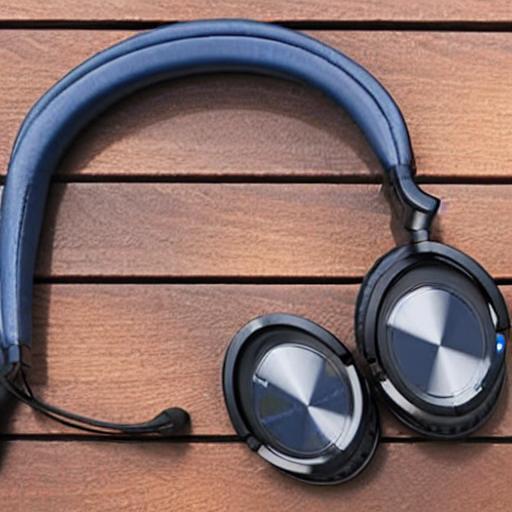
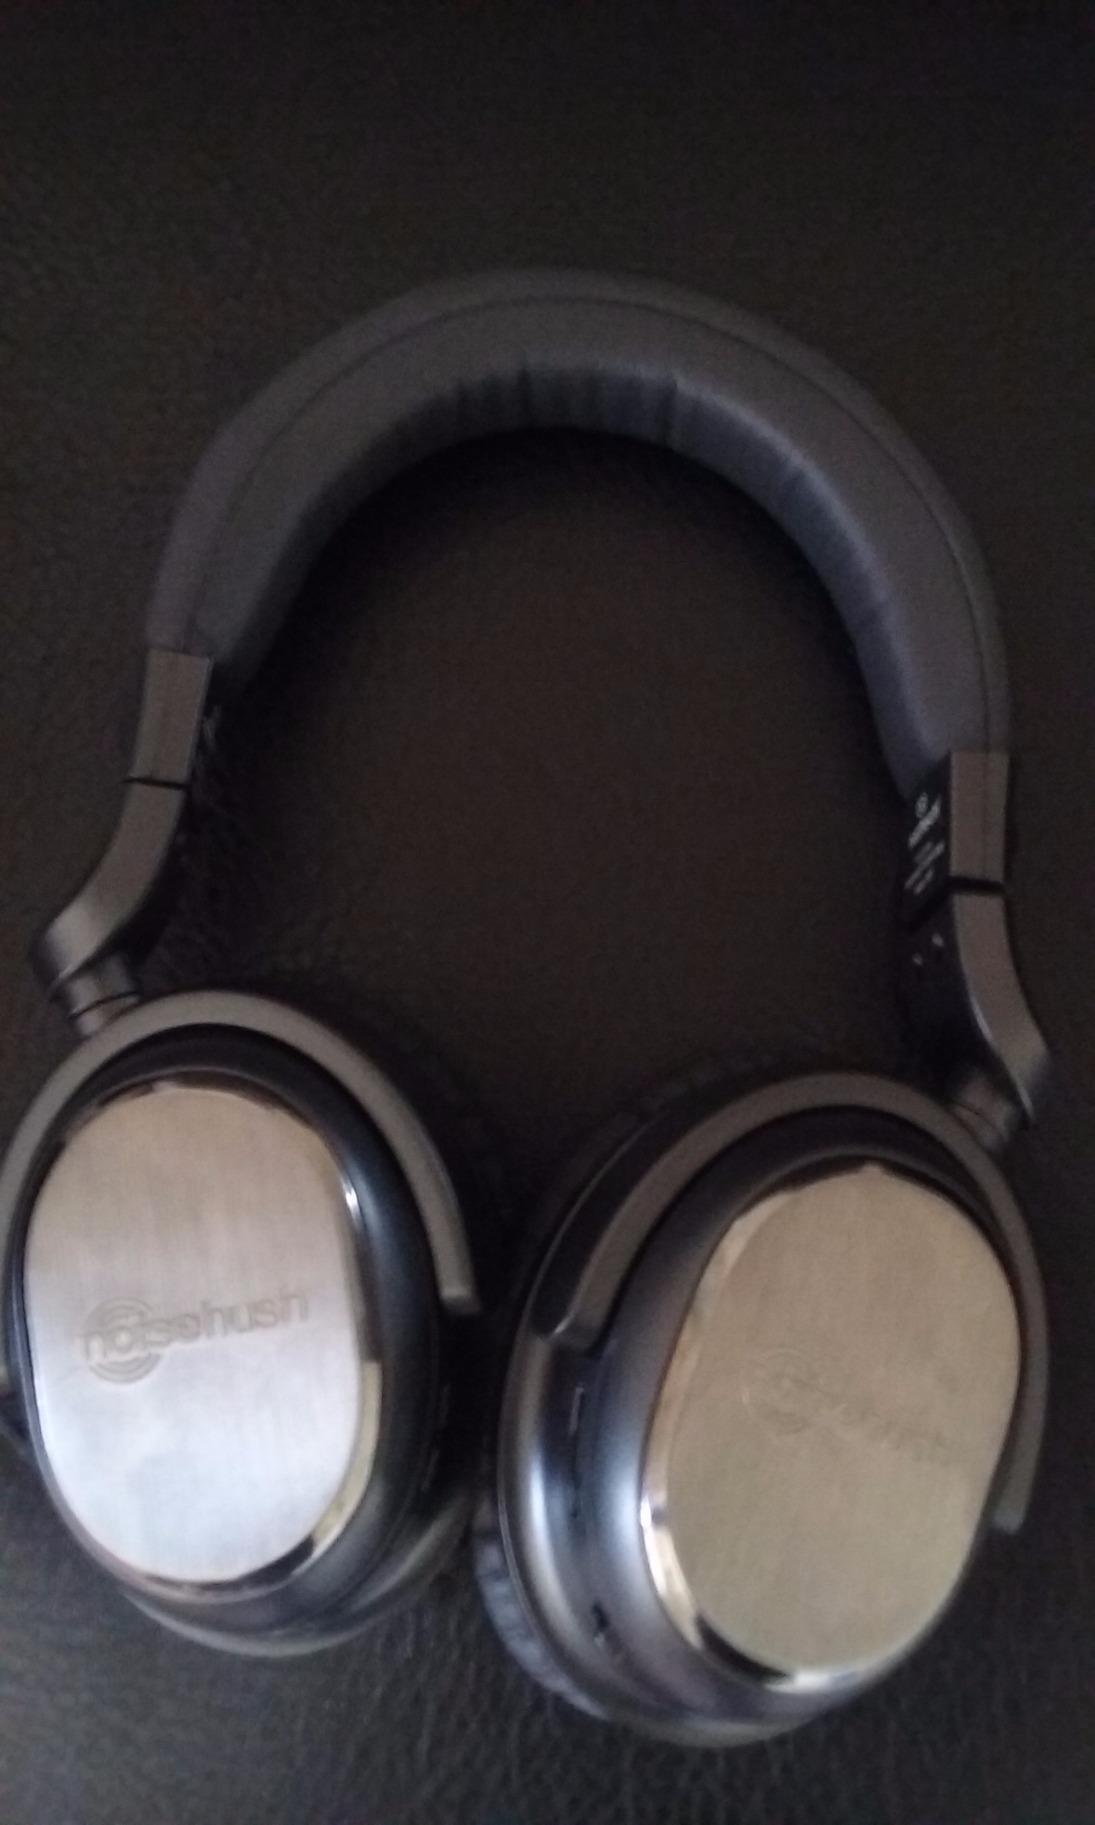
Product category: headphones
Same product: no